Stoma

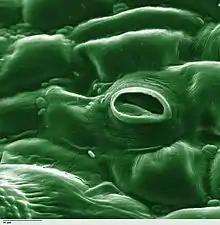
Stoma in a tomato leaf shown via colorized scanning electron microscope image

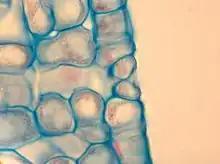
A stoma in horizontal cross section

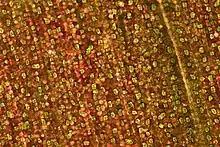
The underside of a leaf. In this species ("Tradescantia zebrina"), the guard cells of the stomata are green because they contain chlorophyll while the epidermal cells are chlorophyll-free and contain red pigments.

In botany, a stoma (: stomata, from Greek "στόμα", "mouth"), also called a stomate (: stomates), is a pore found in the epidermis of leaves, stems, and other organs, that controls the rate of gas exchange between the internal air spaces of the leaf and the atmosphere. The pore is bordered by a pair of specialized parenchyma cells known as guard cells that regulate the size of the stomatal opening.